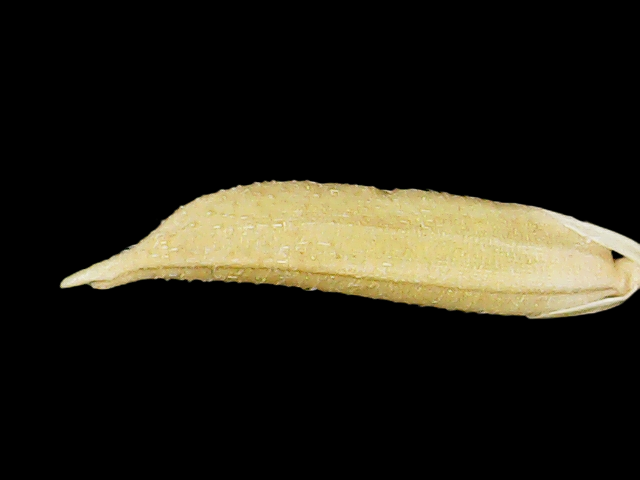
Rice variety: Binadhan25